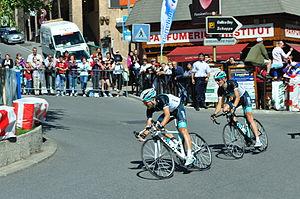
Andy Schleck, né le 10 juin 1985 à Luxembourg, est un coureur cycliste luxembourgeois, professionnel de 2005 à 2014, vainqueur du Tour de France 2010 et trois fois meilleur jeune du Tour de France. Il est le fils de l'ancien coureur Johny Schleck et le frère de Fränk Schleck, également coureur cycliste.